On the Street Where You Live

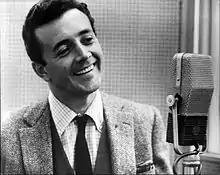
The most successful recorded version was by vocalist Vic Damone

The song has been recorded by a wide variety of other performers, including Ray Conniff and Bing Crosby, who recorded the song in 1956 for use on his radio show and it was subsequently included in the boxed set "The Bing Crosby CBS Radio Recordings (1954–56)" issued by Mosaic Records (catalog MD7-245) in 2009,